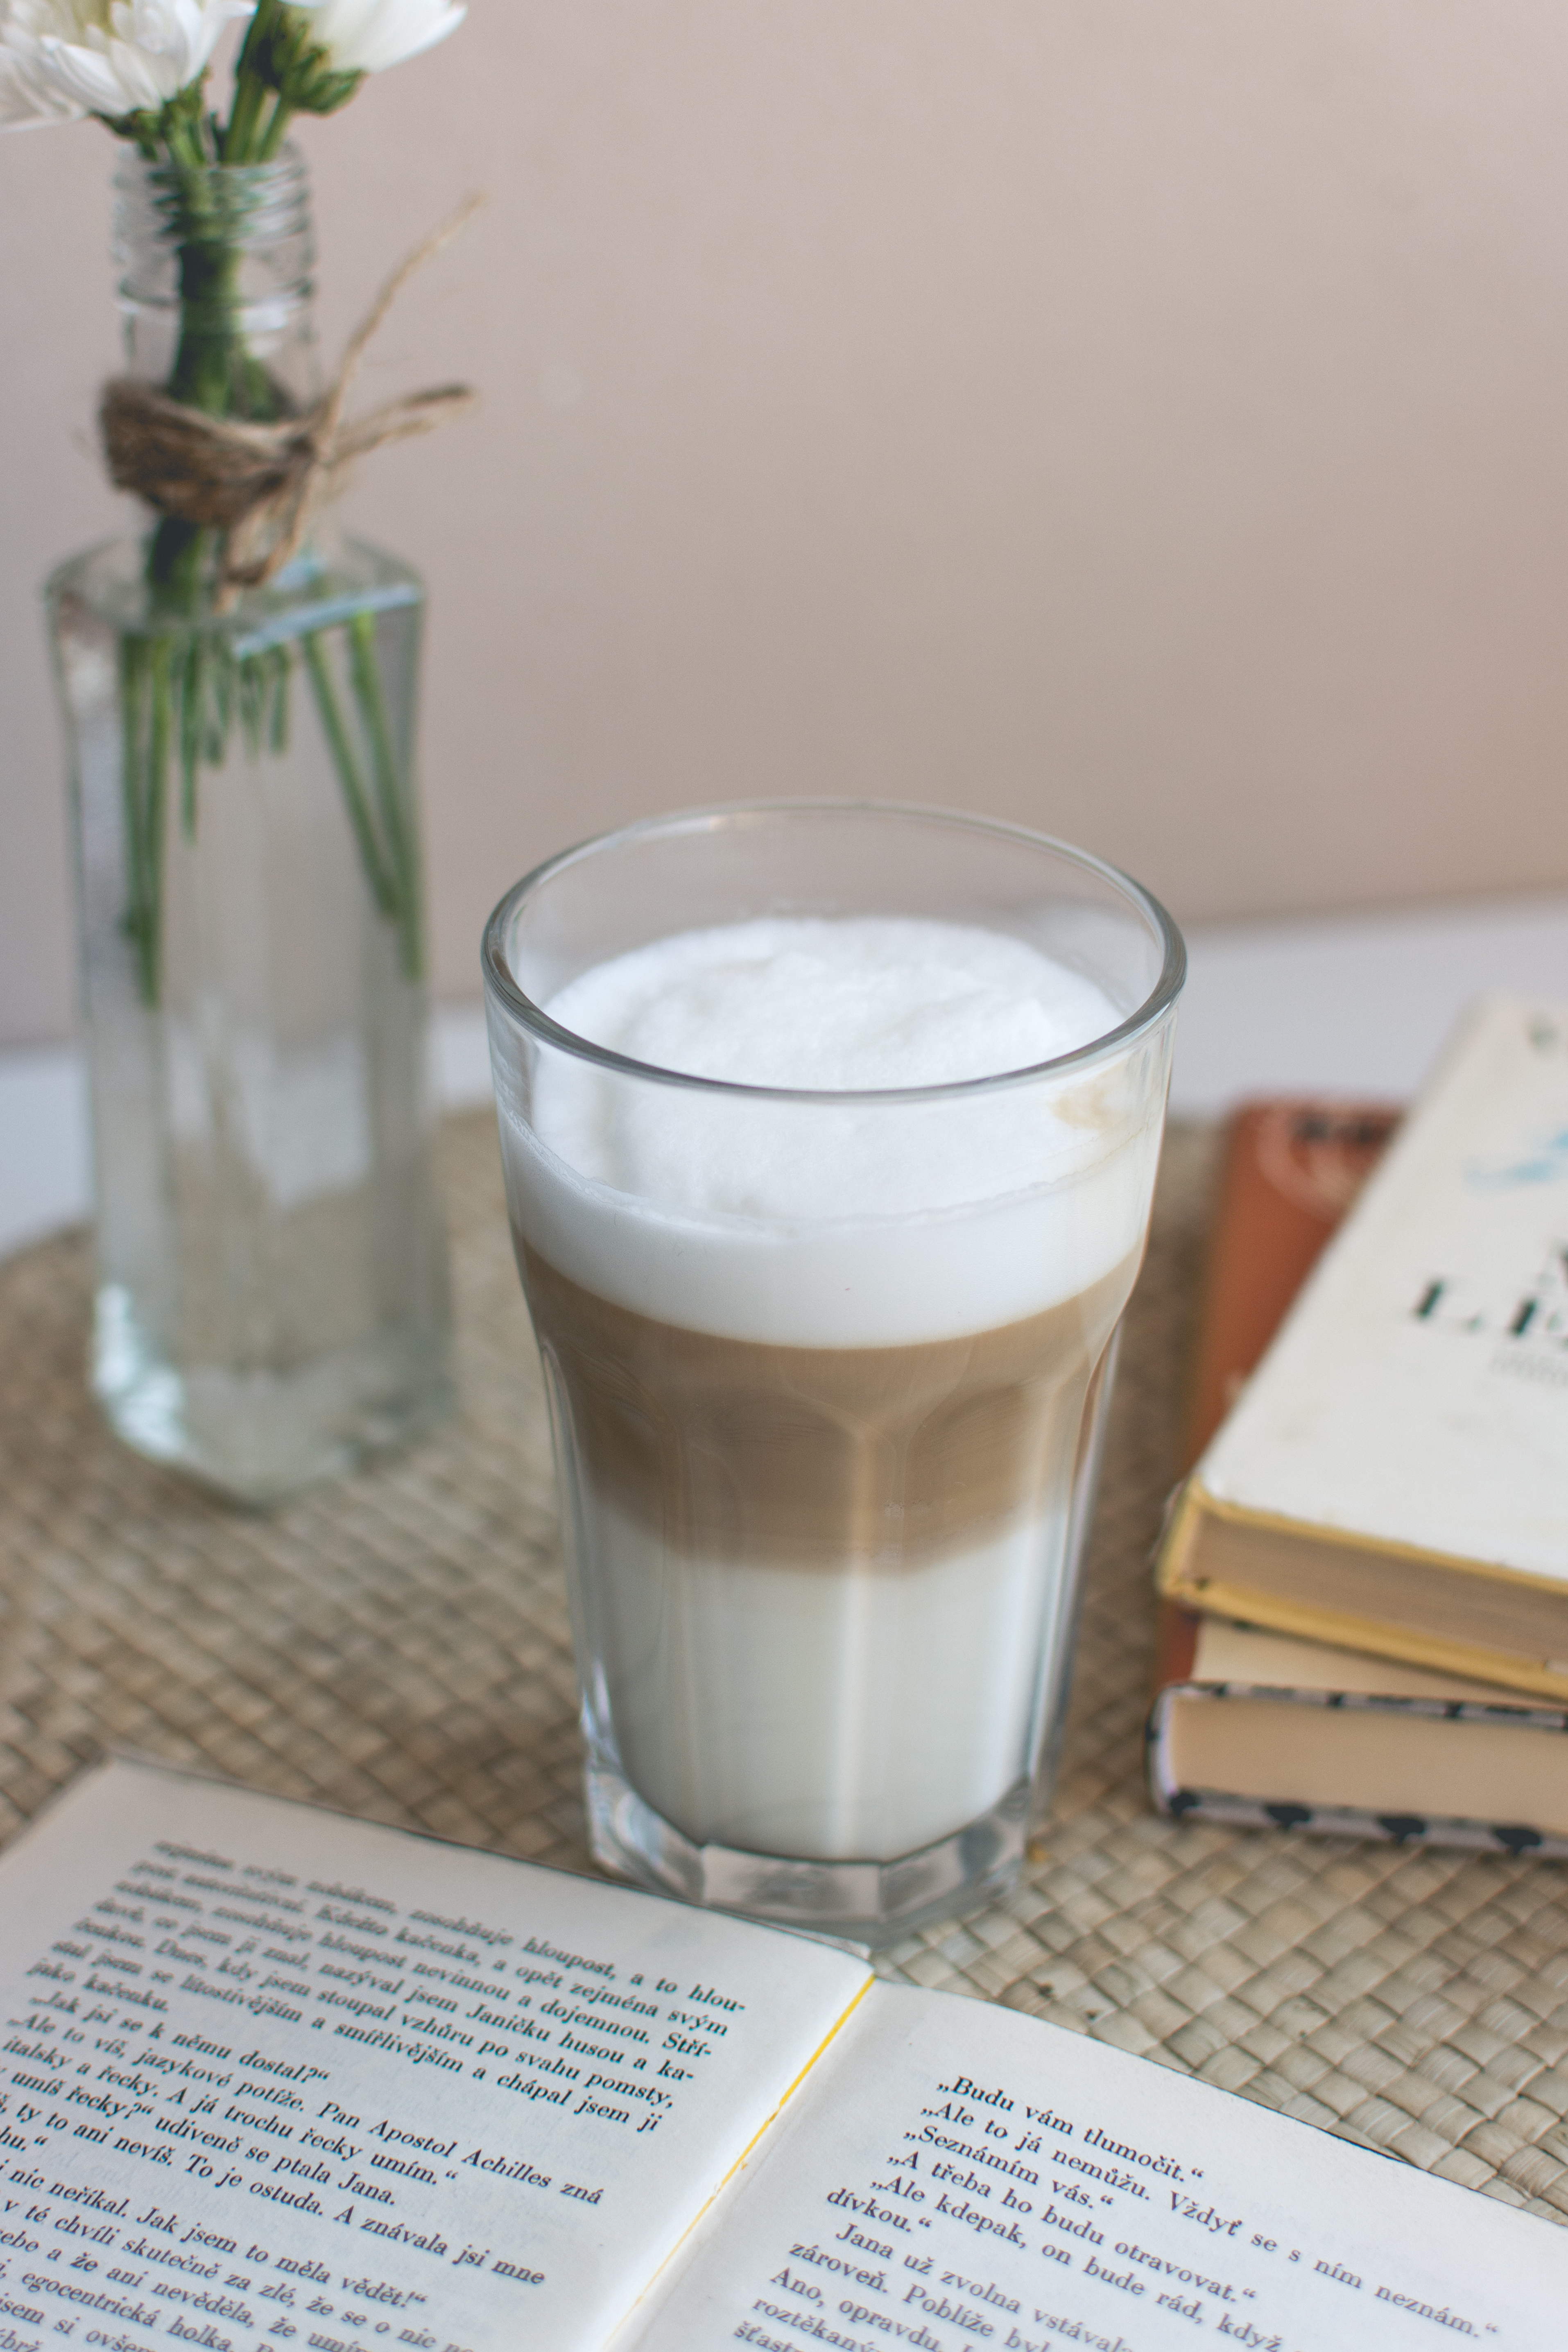
drink, latte macchiato, Milk punch, milk, Grain milk, hemp milk, cup, horchata, food, glass